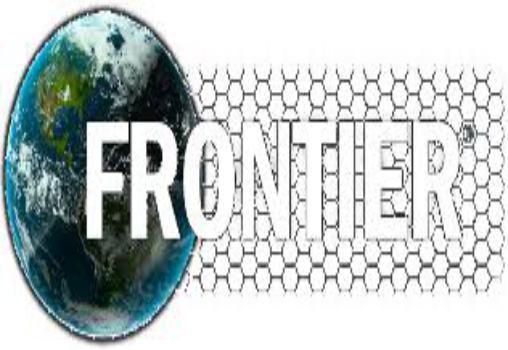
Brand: frontier developments
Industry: Leisure